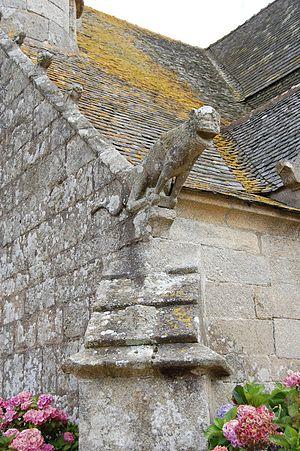
Ploumilliau [plumiljo], Plouilio en breton, est une commune trégorroise du département des Côtes-d'Armor, dans la région Bretagne, en France. Ses habitants s'appellent les Milliautais et les Milliautaises.